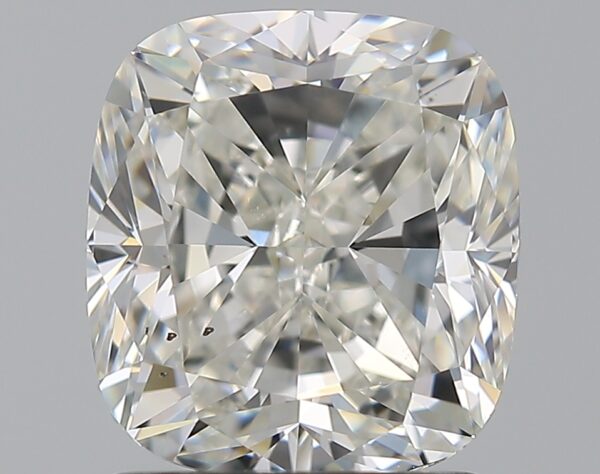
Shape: cushion
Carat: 2
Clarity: SI1
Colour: I
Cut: EX
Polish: EX
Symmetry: EX
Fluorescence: F
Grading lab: GIA
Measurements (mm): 7.31 x 6.75 x 4.69